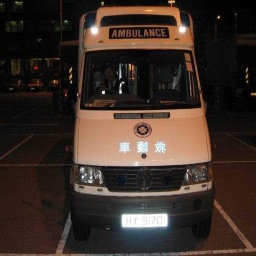
Label: ambulance